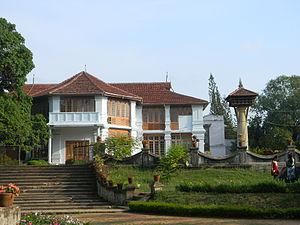
Le palais de la Colline est le plus important musée d'archéologie du Kerala. Il est situé à Tripunithura.